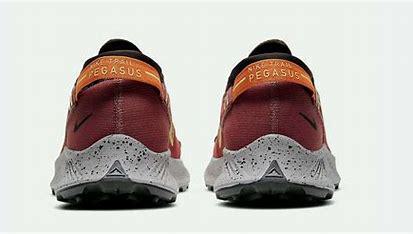
Brand: Nike
Model: Pegasus 2